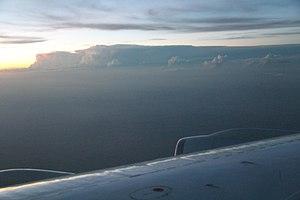
Système convectif de méso échelle vu d'avion au nord du Kansas au coucher du soleil.
La convection en altitude est un phénomène de convection atmosphérique où les colonnes ascendantes ne partent pas du sol.
Un mascaret de pression est un phénomène météorologique qui prend la forme d'un front d'ondes de pression dans l'atmosphère terrestre se formant normalement dans une masse d'air stable à bas niveau à l'avant d'une goutte froide ou d'un front froid. Il mène généralement à la formation de nuages caractéristiques sur le front d'ondes et au sommet des ondes de gravité qui le suivent.